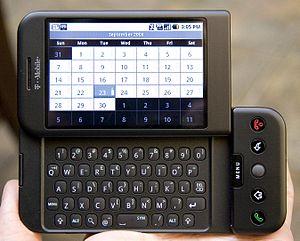
Le HTC G1, appelé aussi HTC Dream est le premier smartphone commercialisé avec le système d'exploitation Android de l'entreprise américaine Google. Il est possible de développer ses propres applications et de les publier sur la plate-forme Google Play.